Question: Please indicate a possible affordance area of the bottle that can be used for holding
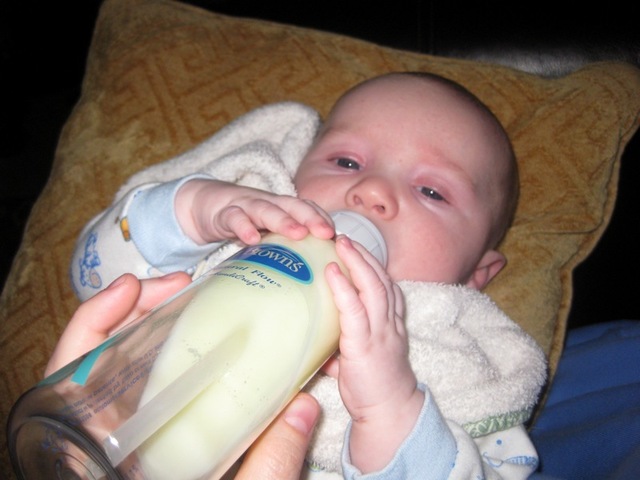
Answer: [6.112, 203.678, 396.112, 478.224]